Cieszyn

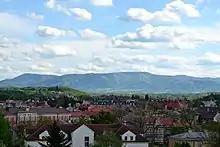
Panorama of Cieszyn

The town is situated on the Olza river, a tributary of the Oder River, which forms the border with the Czech Republic. It is located within the western Silesian Foothills north of the Silesian Beskids and Mt. Czantoria Wielka, a popular ski resort. Cieszyn is the heart of the historical region of Cieszyn Silesia, the southeasternmost part of Upper Silesia. Until the end of World War I in 1918 it was a seat of the Dukes of Cieszyn.